McVitie's

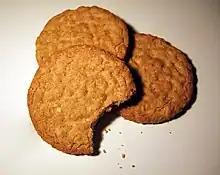
McVitie's launched Hobnobs (plain pictured) in 1985. The chocolate version (first produced in 1987) ranks high in UK polls for dunking.

McVitie & Price merged with another Scottish bakery company, Macfarlane, Lang & Co., Ltd, in 1948 to become United Biscuits Group. McVitie's brand products are manufactured in five United Kingdom factories: the two former McVitie & Price factories in Harlesden, England and Stockport, England; a former Macfarlane, Lang & Co. factory named Victoria Biscuit Works in Glasgow; a former Carr's factory named The Biscuit Works established 1831 in Carlisle, England; and the McVitie's Cake Co. factory (formerly Riley's Toffee Works) in Halifax, England.